Angel Espoy

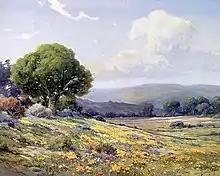
"California Wildflowers" oil on canvas landscape by Angel Espoy

In March 1938, Espoy's California wildflower landscapes and marine art were exhibited at the Frances Webb Gallery in Los Angeles. His style was influenced by the Barbizon school of painters. In October 1938, he exhibited twelve oil paintings of landscapes and marine art, including "California in Bloom" and "Poetic Monterey," at the Los Angeles Municipal Art Gallery.